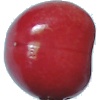
Label: Cherry 2